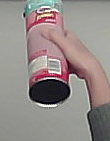
Product: pringles_original